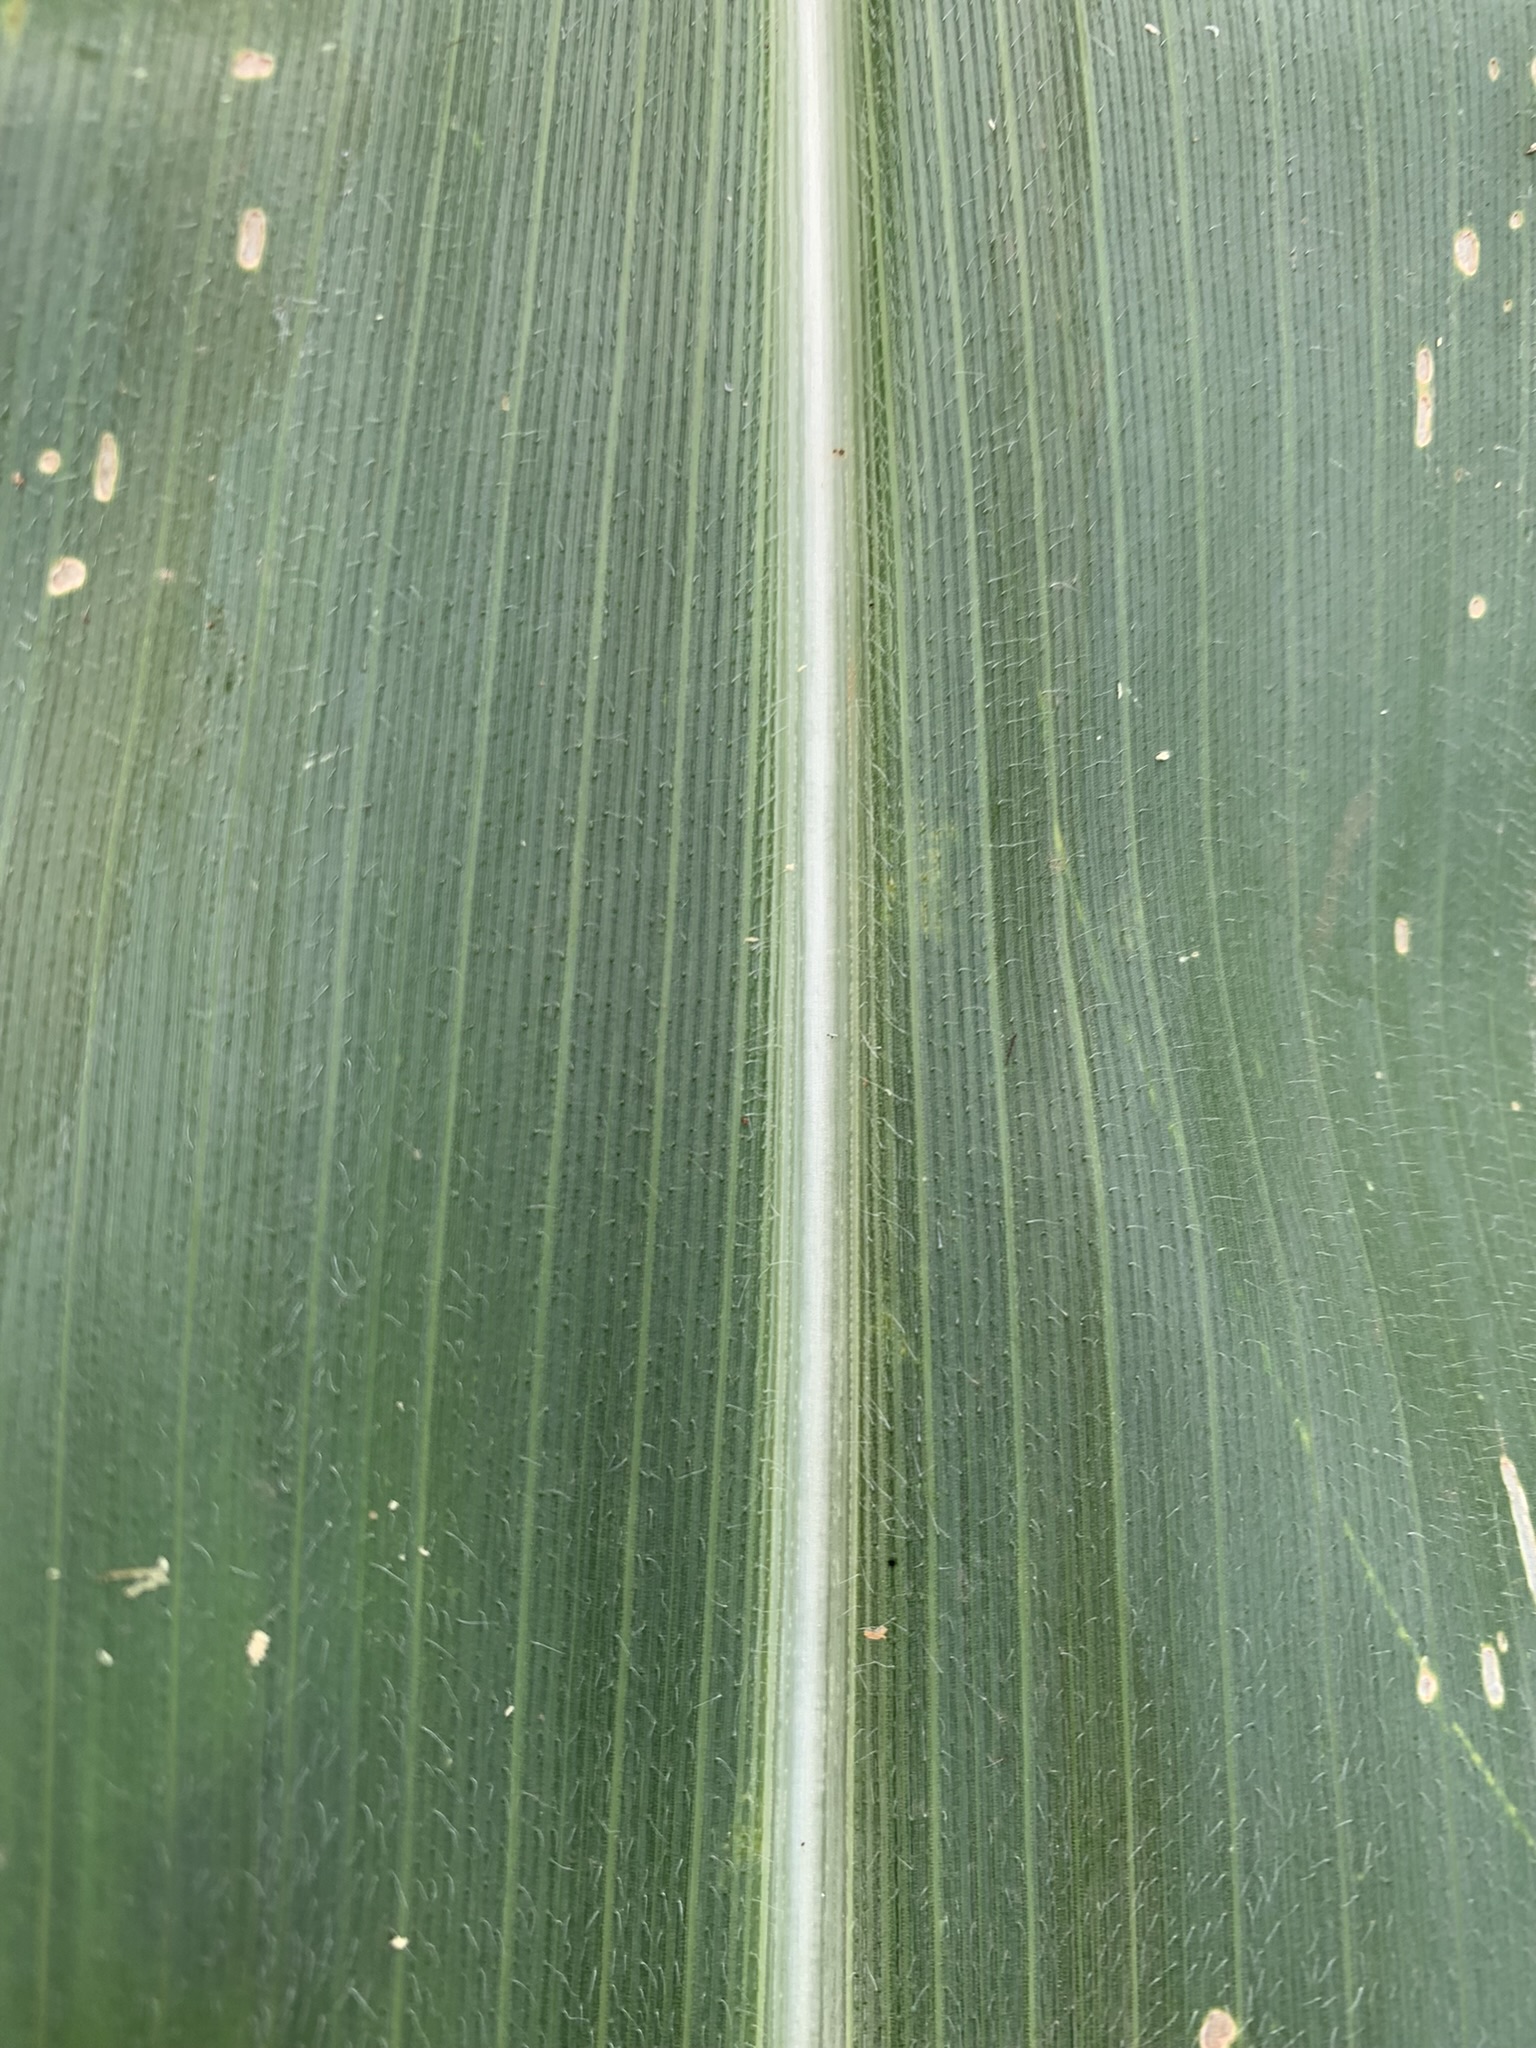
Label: Healthy